Frank Wille

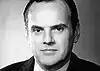

Frank Wille (February 27, 1931 – July 8, 1988 was Chairman of the Federal Deposit Insurance Corporation from 1970 to 1976. He was born in New York, New York.